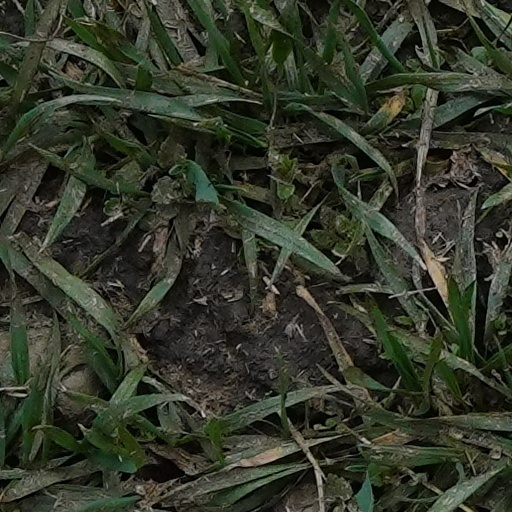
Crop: wheat